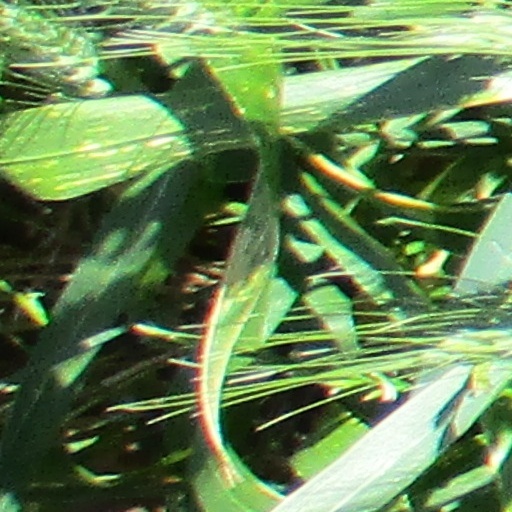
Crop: wheat